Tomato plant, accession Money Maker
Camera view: bottom (45 deg); turntable rotation: 240 degrees
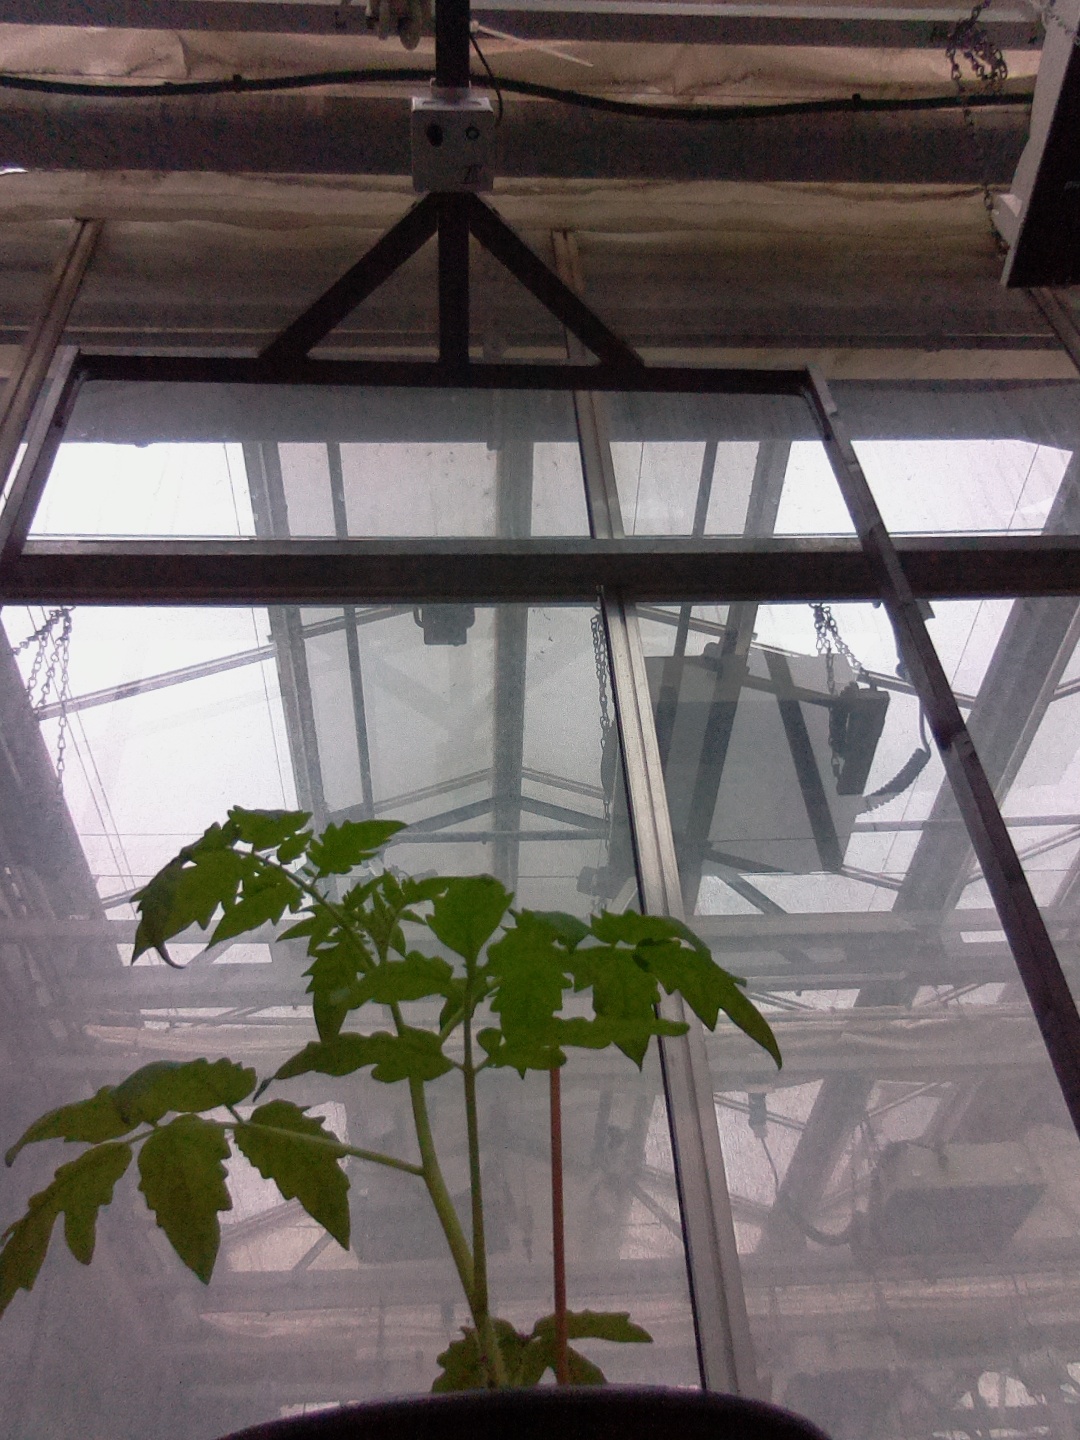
BBCH growth stage 13: 6 of true leaves visible